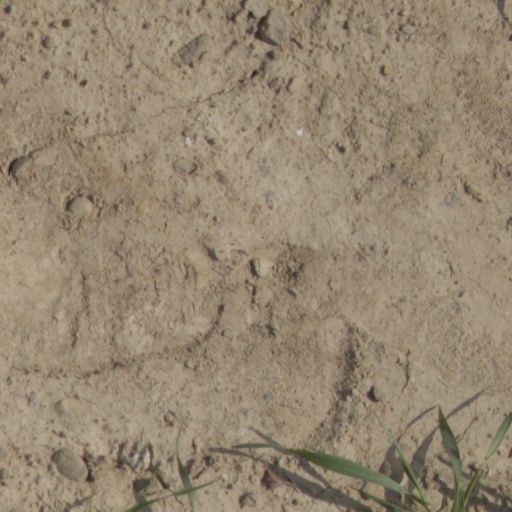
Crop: wheat